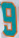
Number: 9